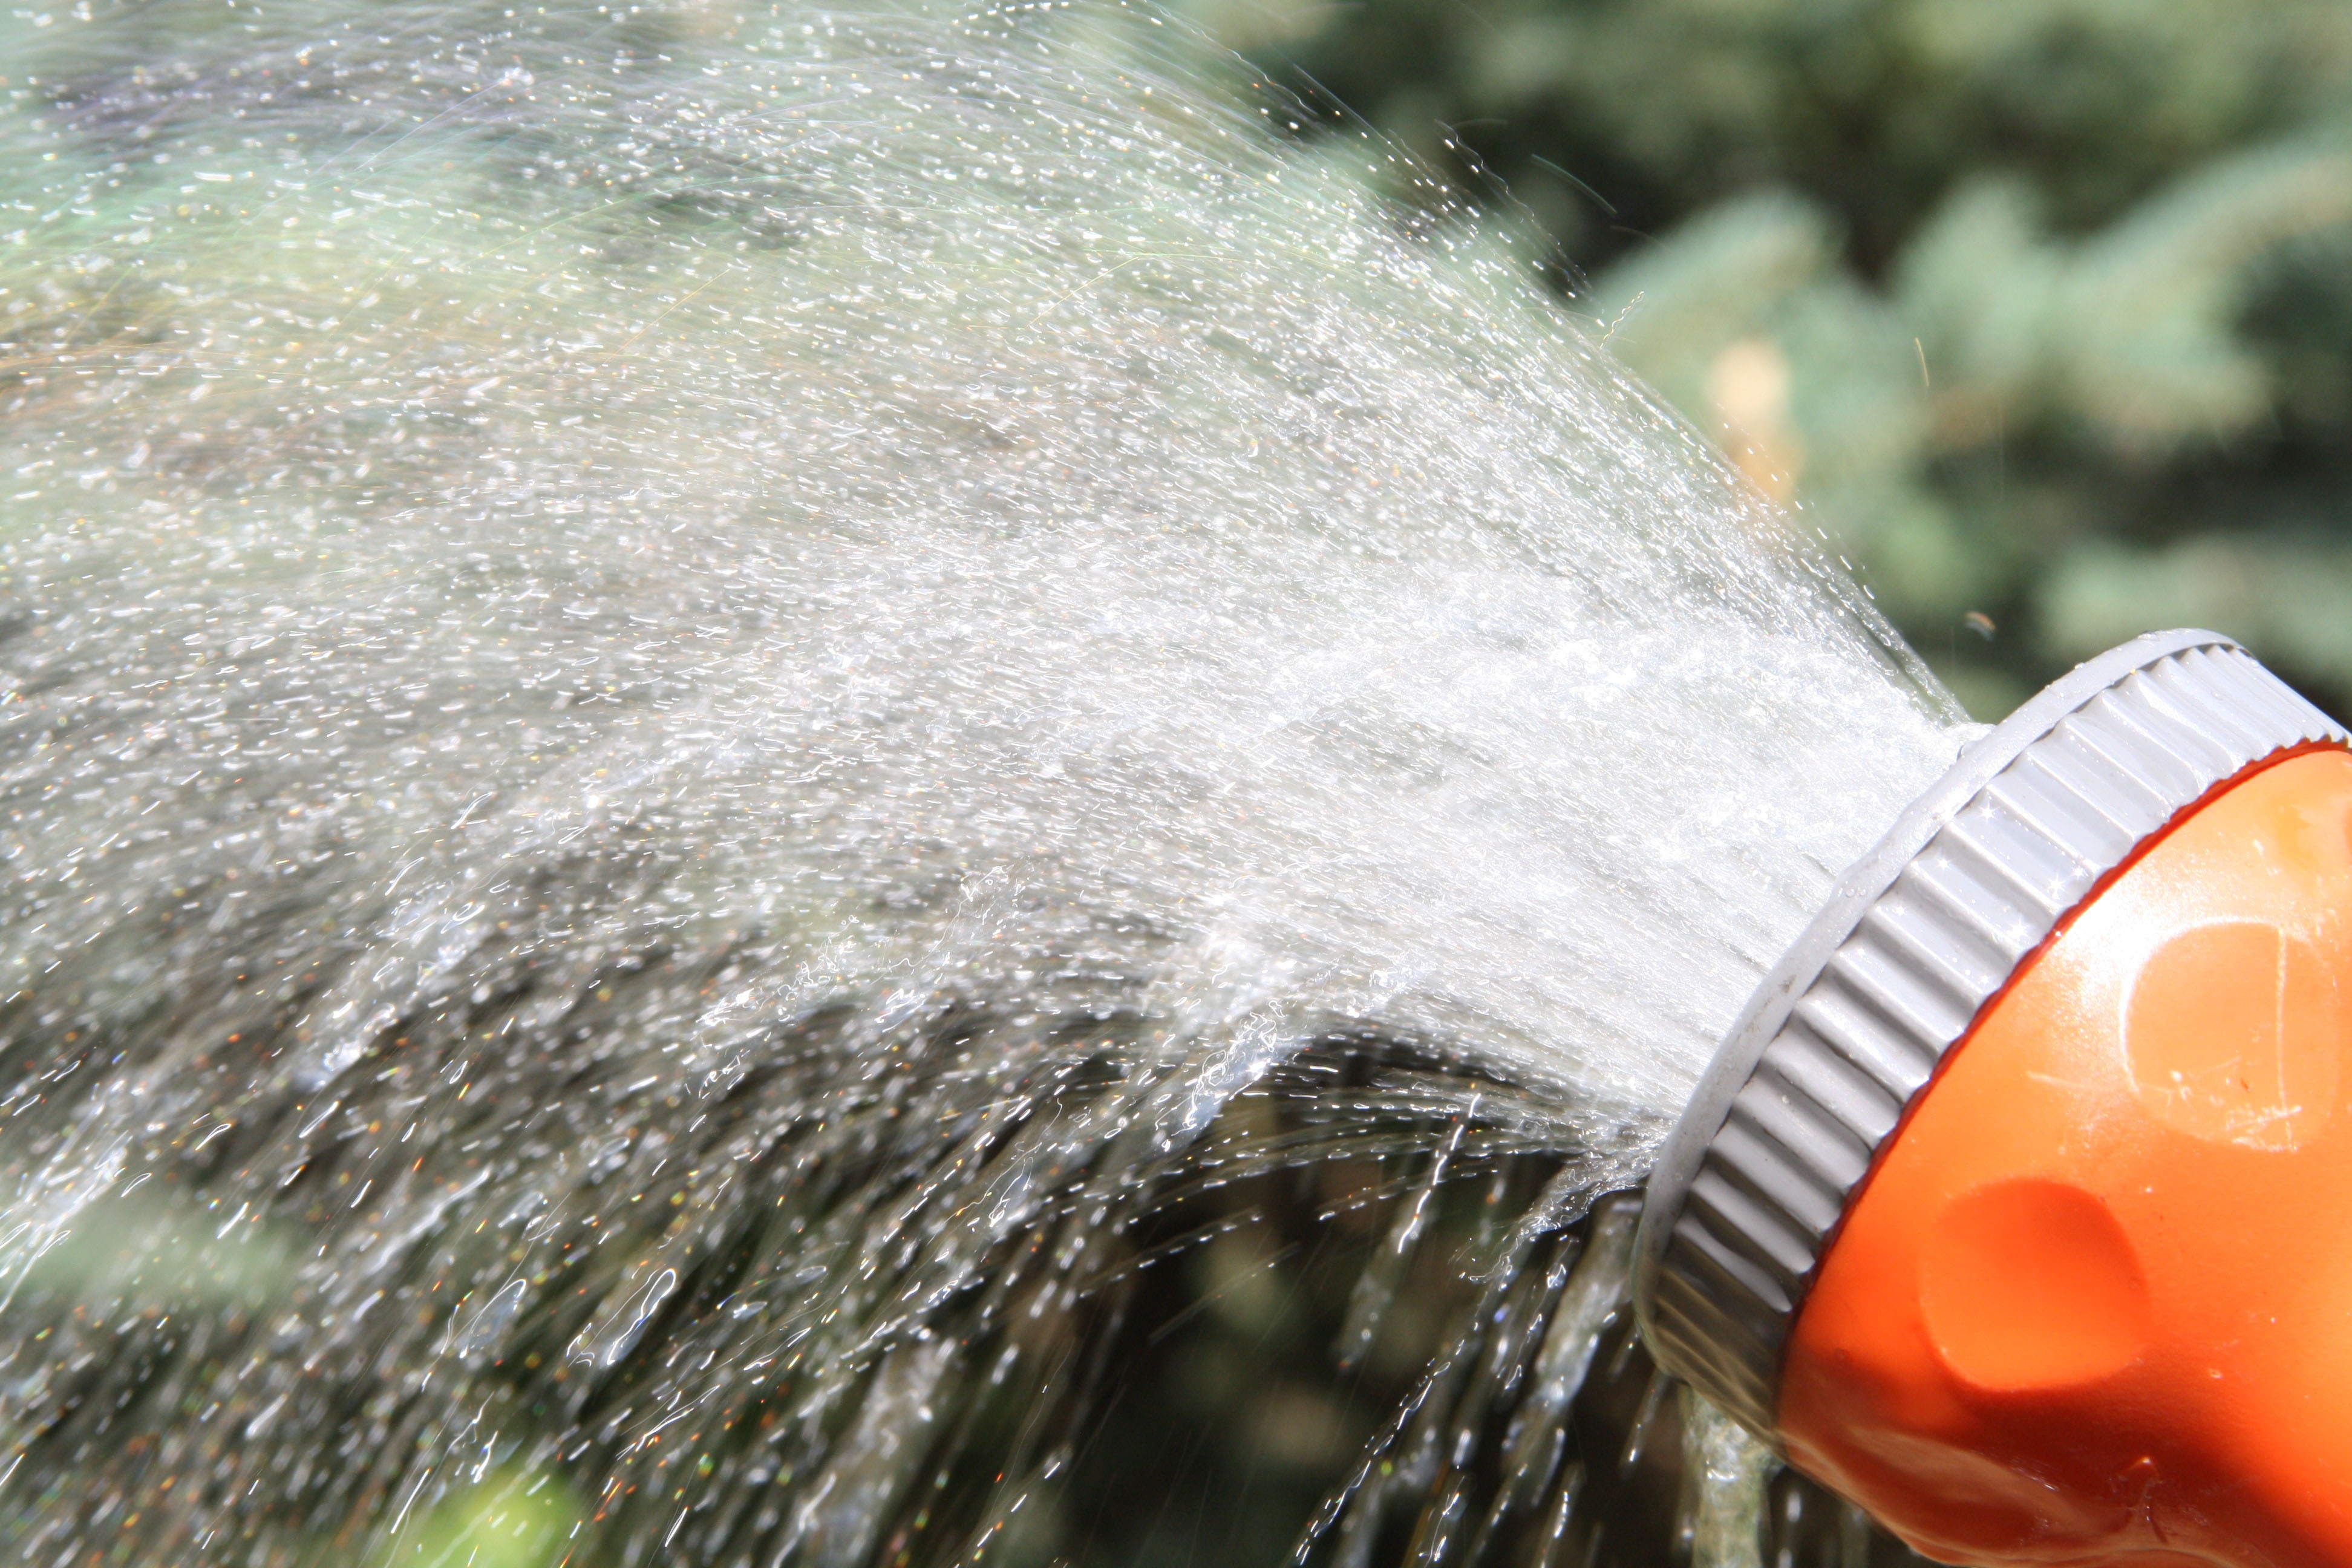
water, nature, grass, sunlight, frost, wet, garden, close up, gardening, hose, rush, casting, drop of water, freezing, irrigation, macro photography, drinking water, inject